Emil Hjorth & Sønner

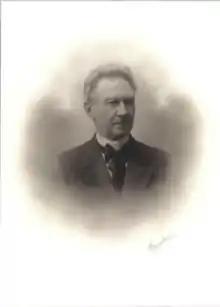
Emil Hjorth

The company was founded by Andreas Hansen Hjorth (1749–1834) in 1789. He became sole supplier to the Royal Danish Orchestra.